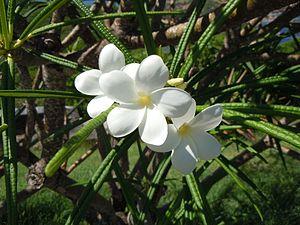
Plumeria alba (Les Saintes)
Plumeria, également nommé frangipanier, est un genre botanique se composant principalement de buissons et d'arbres feuillus originaires d'Amérique centrale et acclimaté en Asie et en Afrique. Les différentes variétés de plumeria donnent des fleurs de différentes nuances de jaune, rose ou blanc.